Berlin-Rummelsburg Betriebsbahnhof station

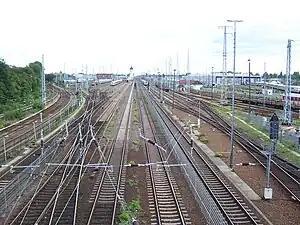
Facilities of the Betriebsbahnhof Berlin-Rummelsburg

Berlin-Rummelsburg Betriebsbahnhof station is a former freight yard, currently used as a "Betriebsbahnhof" (“operations station”), in the suburb of Rummelsburg in the Lichtenberg district of Berlin. It is primarily used as a depot for the storage and maintenance of passenger train sets used for long-distance traffic. In particular, InterCity Express trains terminating in Berlin are stored there. Deutsche Bahn officially call the station "Berlin-Rummelsburg", but it is not to be confused with the more westerly Berlin-Rummelsburg S-Bahn station. The S-Bahn section of the precinct is called "S-Bahnhof Betriebsbahnhof Berlin-Rummelsburg" (Berlin-Rummelsburg operations station S-Bahn station), which is classifies as a "Haltepunkt" (a “halt”, that is it has no sets of points). It is served by S-Bahn line .